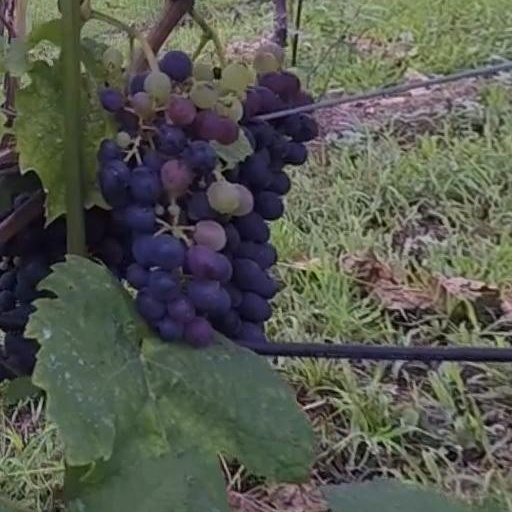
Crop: grape